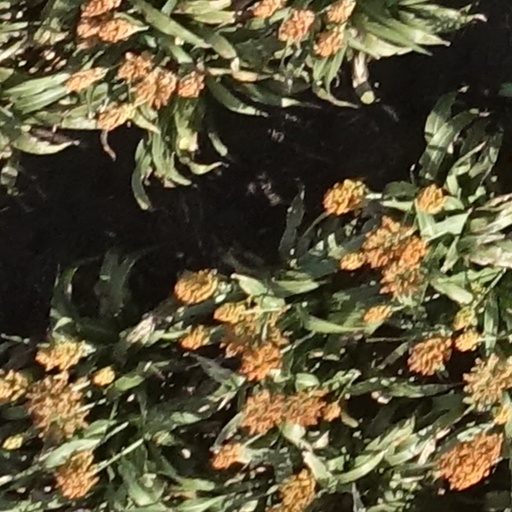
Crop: sorghum